Ballooning at the 1900 Summer Olympics

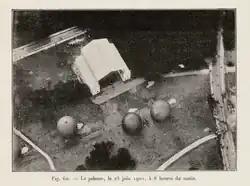
Aerial view of the 1900 Olympic ballooning venue at Le Parc d'aerostation, Paris

Ballooning, using gas balloons (which require no power, fuel or motors), was on the Summer Olympic Games programme in 1900. The aeronautical pioneer Henry de La Vaulx set two world records for distance and duration piloting a balloon flight.